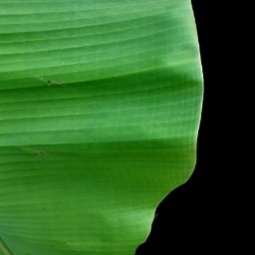
Label: Healthy